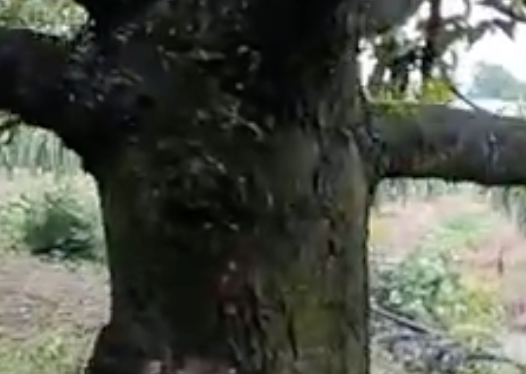
Label: sooty_mold